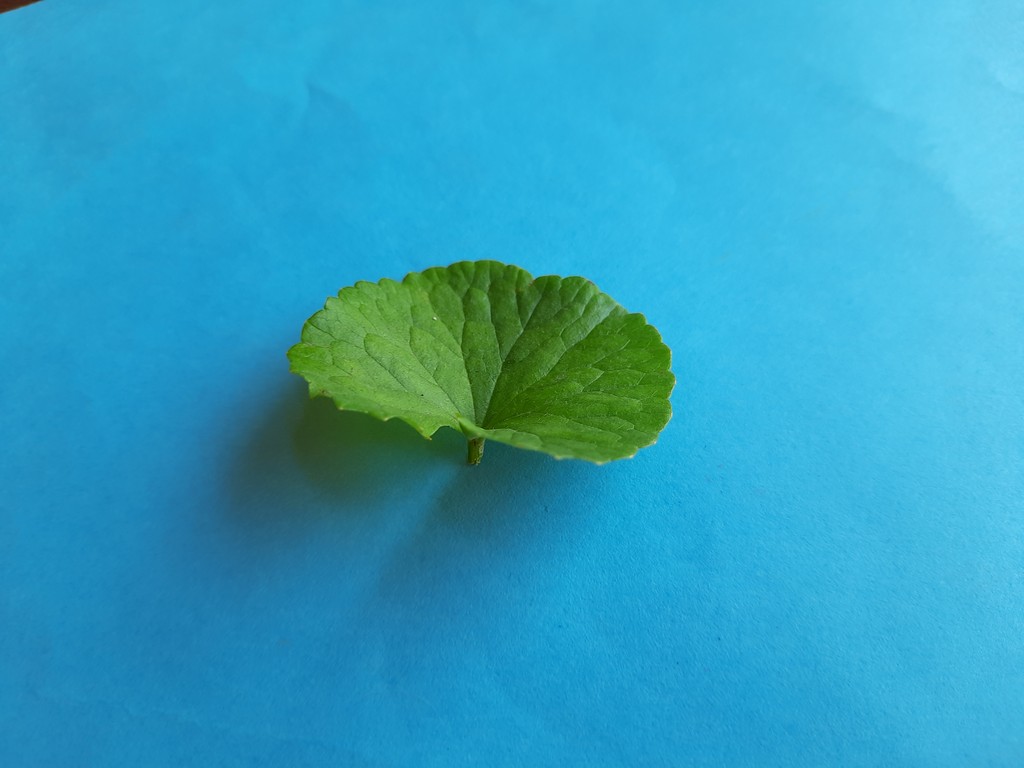
Label: Healthy